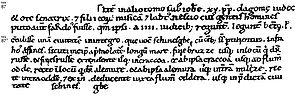
Le Dagome Iudex est le plus ancien document écrit relatif à la Pologne. Il énumère les territoires du duc Mieszko Iᵉʳ, territoires qui par cet acte sont placés sous la protection du pape Jean XV.